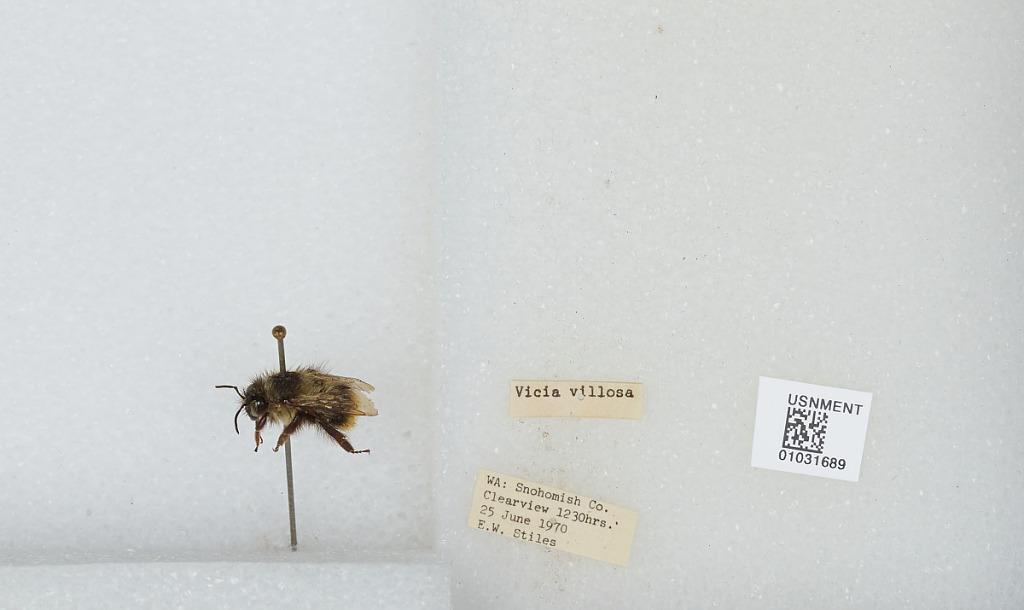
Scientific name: Bombus (Pyrobombus) mixtus Cresson
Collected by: E. Stiles
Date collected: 1970-6-25
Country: United States
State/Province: Washington
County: Snohomish
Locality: Clearview
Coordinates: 47.8292, -122.145